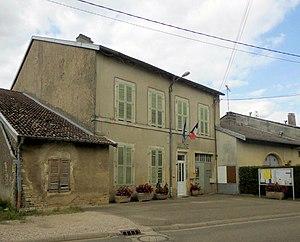
La mairie de Punerot